The Birthday Party (band)

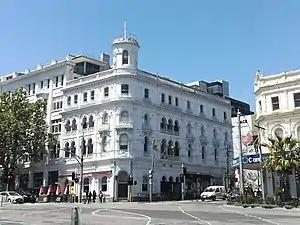
The Birthday Party were regulars at Melbourne's Crystal Ballroom, playing their final show there in 1983.

For the Birthday Party, things had changed. Calvert was ejected in 1982; he was reportedly "unable to nail down the beats for 'Dead Joe' to everyone's satisfaction", and Harvey moved to drums. When Pew was jailed for drunk driving and petty theft early in 1982, Chris Walsh, Barry Adamson and Howard's brother Harry replaced him for live appearances and brief studio work. Pew rejoined the band in July.